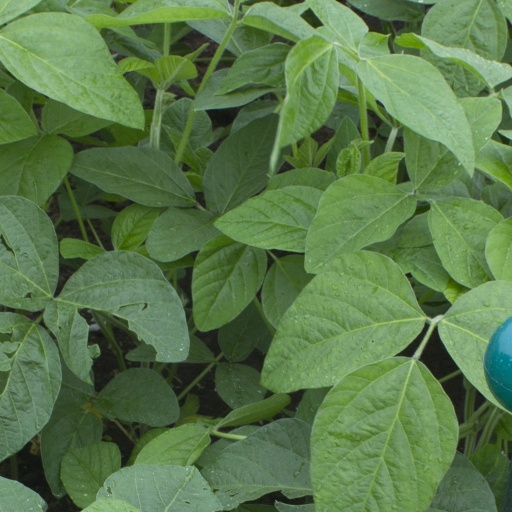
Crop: soybean